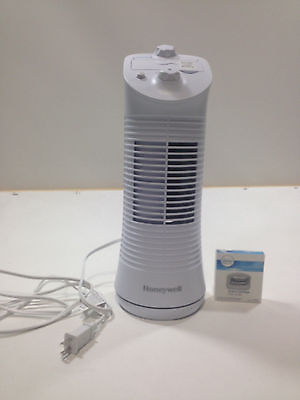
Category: fan